Hospital Infanta Sofía (Madrid Metro)

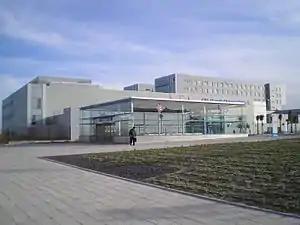

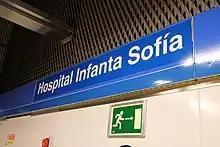
Station Sign

Hospital Infanta Sofía is the northern terminus of Line 10 of the Madrid Metro, serving the Hospital Universitario Infanta Sofía ("Princess Sofía University Hospital"). It is located in fare Zone B1.